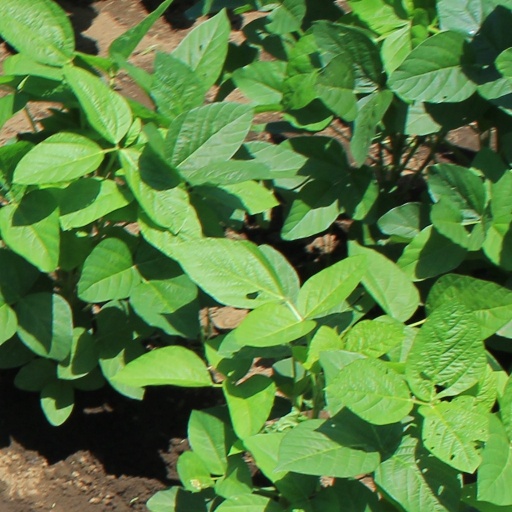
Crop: soybean